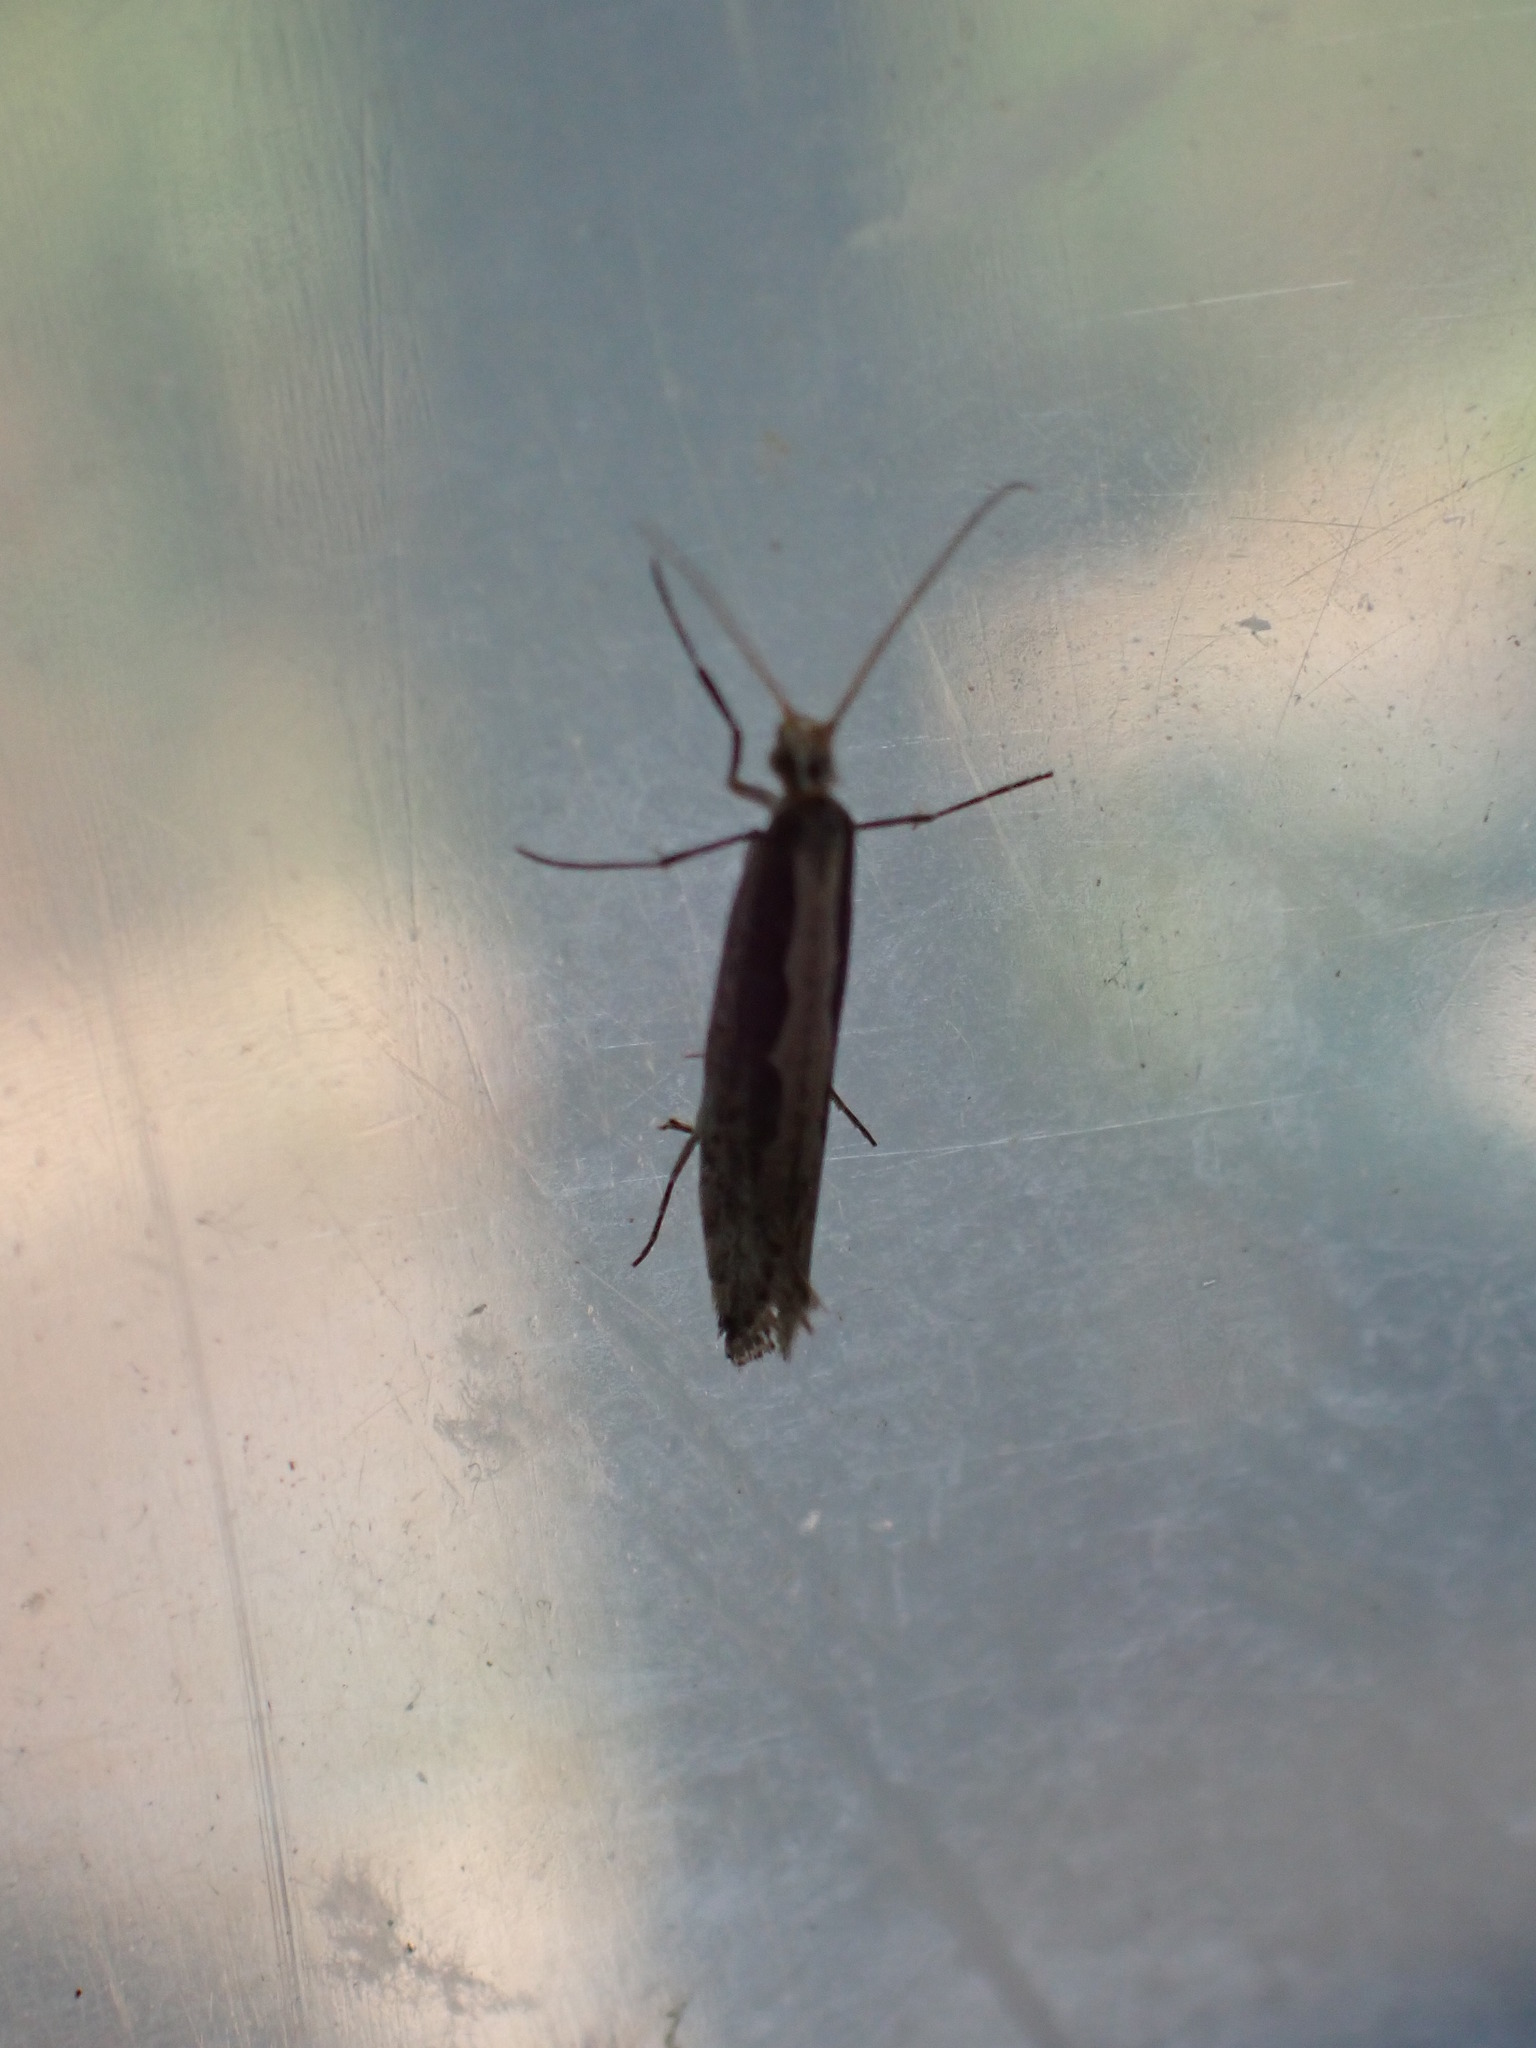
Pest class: diamondback_moth